First Battle of Dernancourt

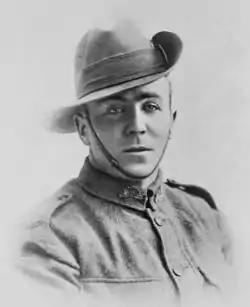
a black and white portrait of a male in uniform

During the night of 27/28 March, patrols of the 47th Battalion had observed German troops on the Albert–Dernancourt road, on the open flats just across the railway line, but the night passed without obvious signs of attack. Early in the morning, the German artillery fell heavily on the support lines and rear area, but initially was very light along the railway line. In the thick mist of early dawn, the commander of a small post of the 47th Battalion, stationed behind the embankment immediately north of the level crossing, heard the sound of bayonet scabbards flapping on the thighs of marching troops. Sergeant Stanley McDougall woke his comrades and they ran to alert nearby elements of the battalion. McDougall, running along the top of the embankment, saw German troops of II Battalion, 229 RIR (II/229 RIR) advancing along the whole front through the mist. Returning with a handful of men, he planned to deploy them behind the unmanned bank to the south. By this time, Germans were throwing hand grenades over the embankment, and one exploded near a Lewis machine gun team in front of McDougall, badly wounding the two-man crew. McDougall, who had previously been a Lewis gunner, grabbed the gun and began to fire it from the hip as he went. First, he shot down two German light machine gun teams as they tried to cross the rails, then, running along the enemy edge of the embankment, saw about 20 Germans waiting for the signal to assault. He turned the gun on them, and as they ran, followed them with its fire. By this time, several of his comrades had been killed or wounded.